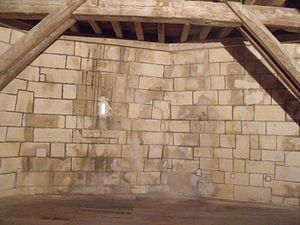
La tour de la Lanterne est, avec la tour Saint-Nicolas et la tour de la Chaîne, l'une des trois tours du front de mer de La Rochelle, vestiges des fortifications médiévales qui protégeaient le port. Elle est également connue sous les noms de tour du Garrot, tour des Prêtres et tour des Quatre Sergents. Elle a été classée monument historique le 17 février 1879.